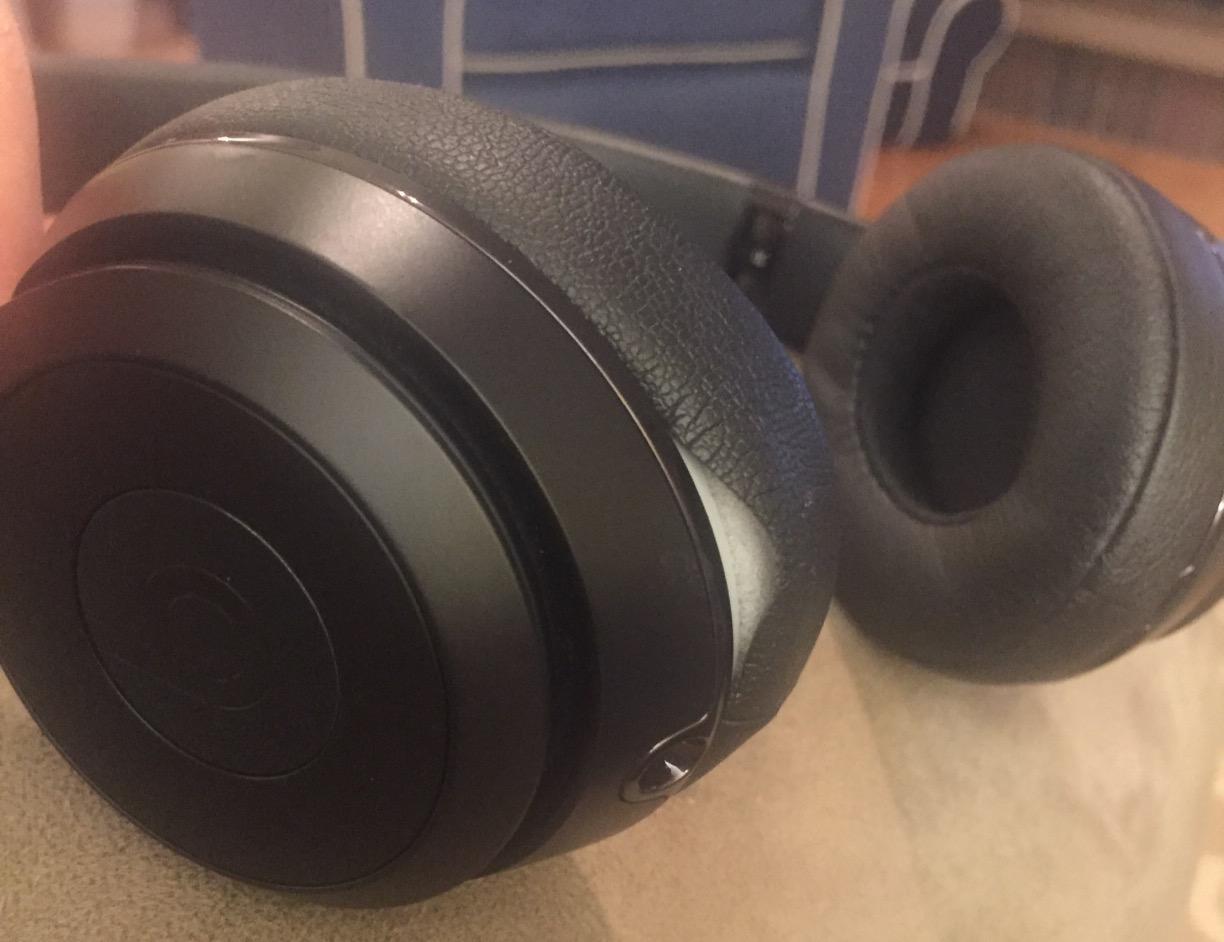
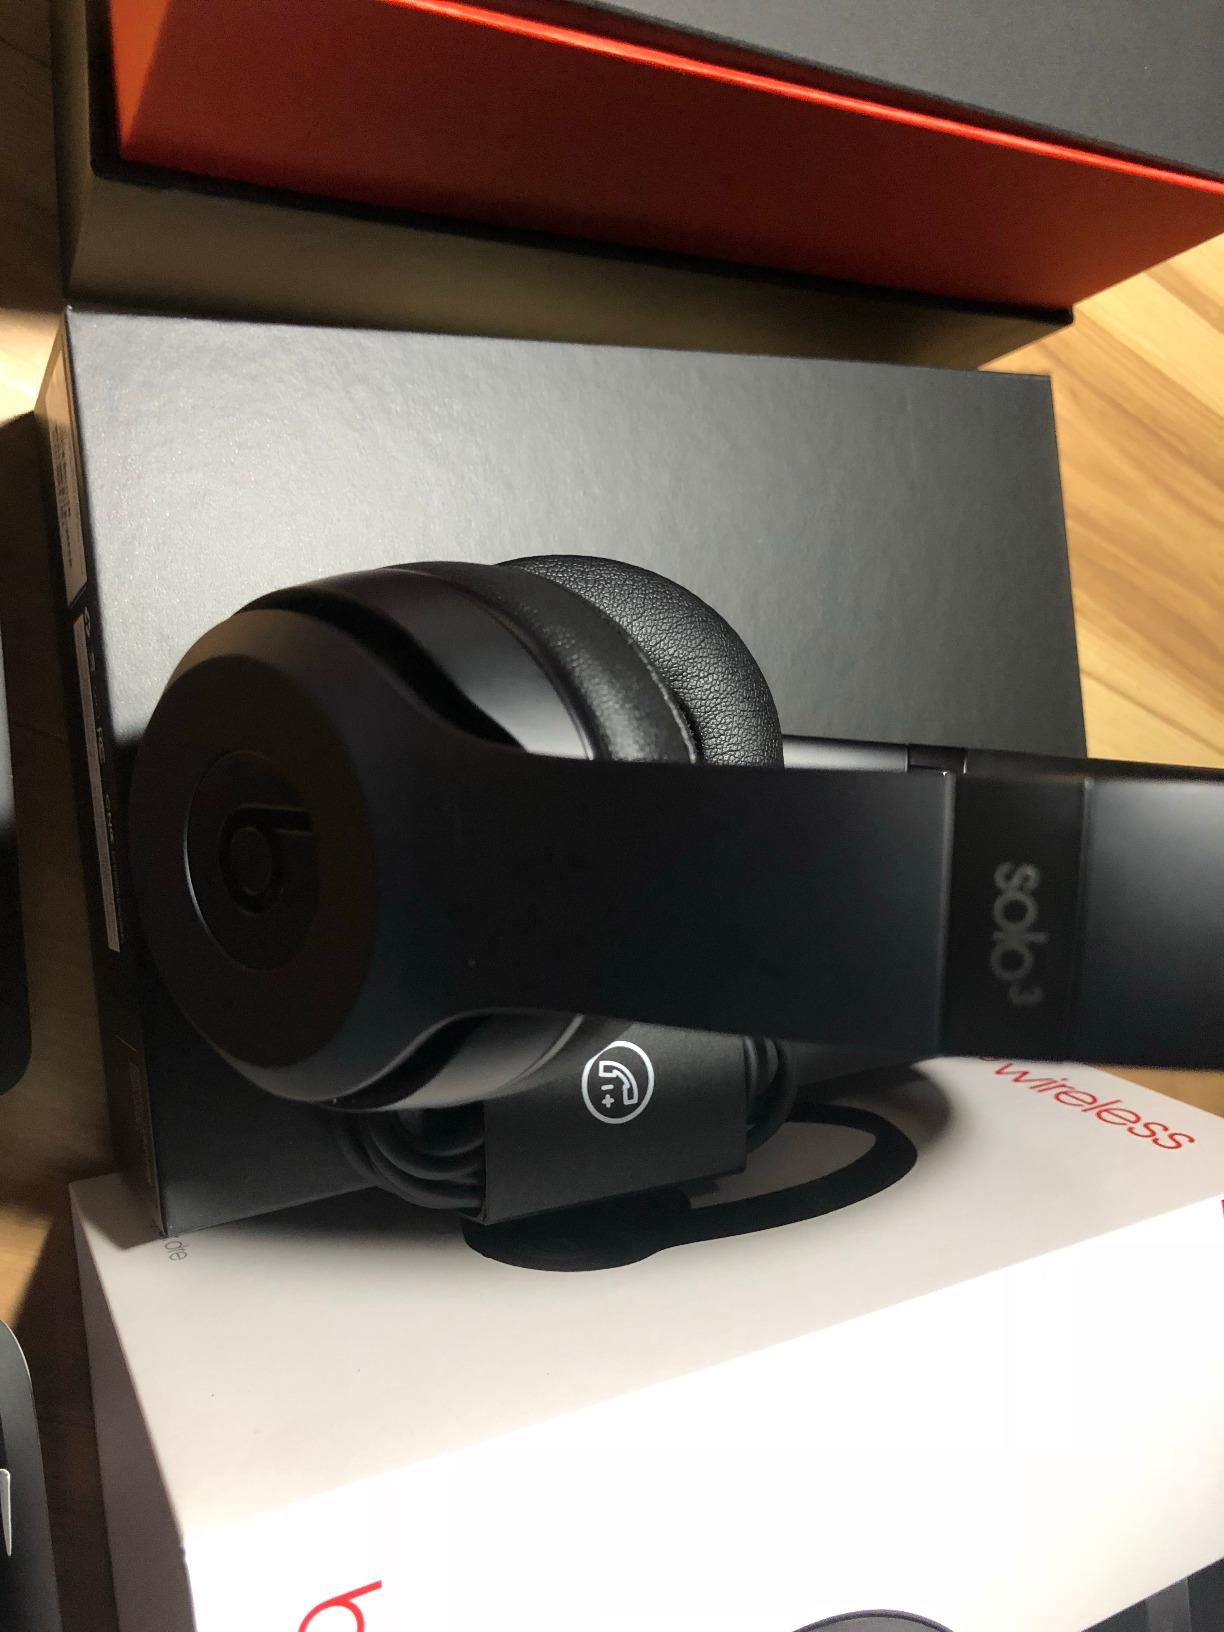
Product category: headphones
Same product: yes